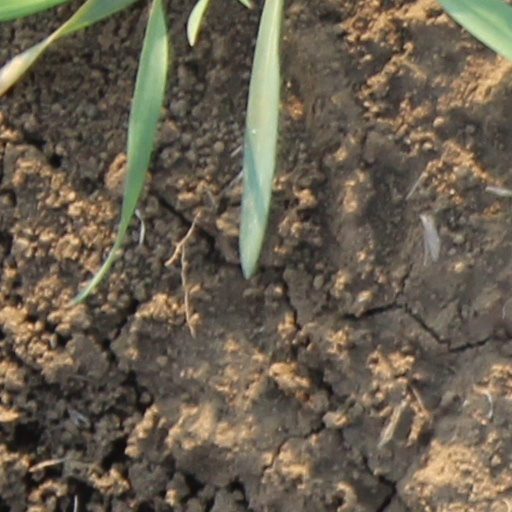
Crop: wheat